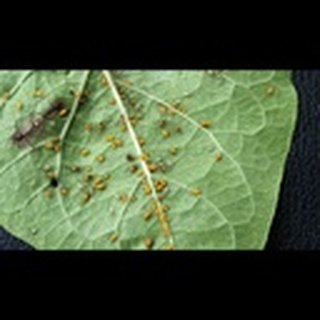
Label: cotton_aphids